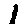
Label: 1